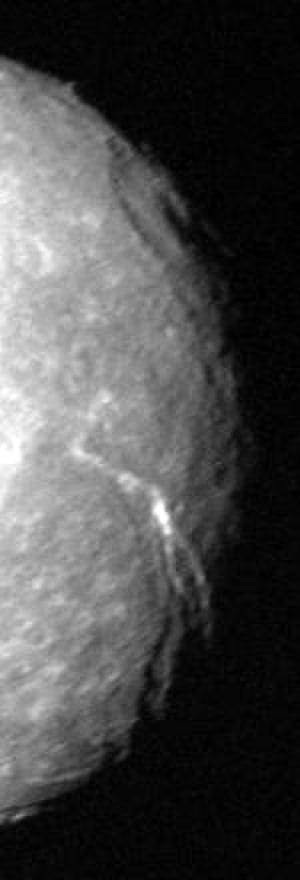
Titania, également appelé Uranus III, est le plus grand satellite naturel d'Uranus et le huitième par sa masse du Système solaire. Découvert par William Herschel en 1787, il doit son nom à Titania, la reine des fées de la pièce de Shakespeare, Le Songe d'une nuit d'été. Son orbite autour d'Uranus est entièrement située au sein de la magnétosphère de la planète.